Strawberry Island (Deception Pass, Washington)

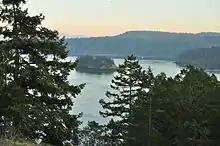
Strawberry Island

Strawberry Island is a small island in Island County, Washington, United States. It is located just east of Deception Pass, which separates Fidalgo Island (N) from Whidbey Island (S).